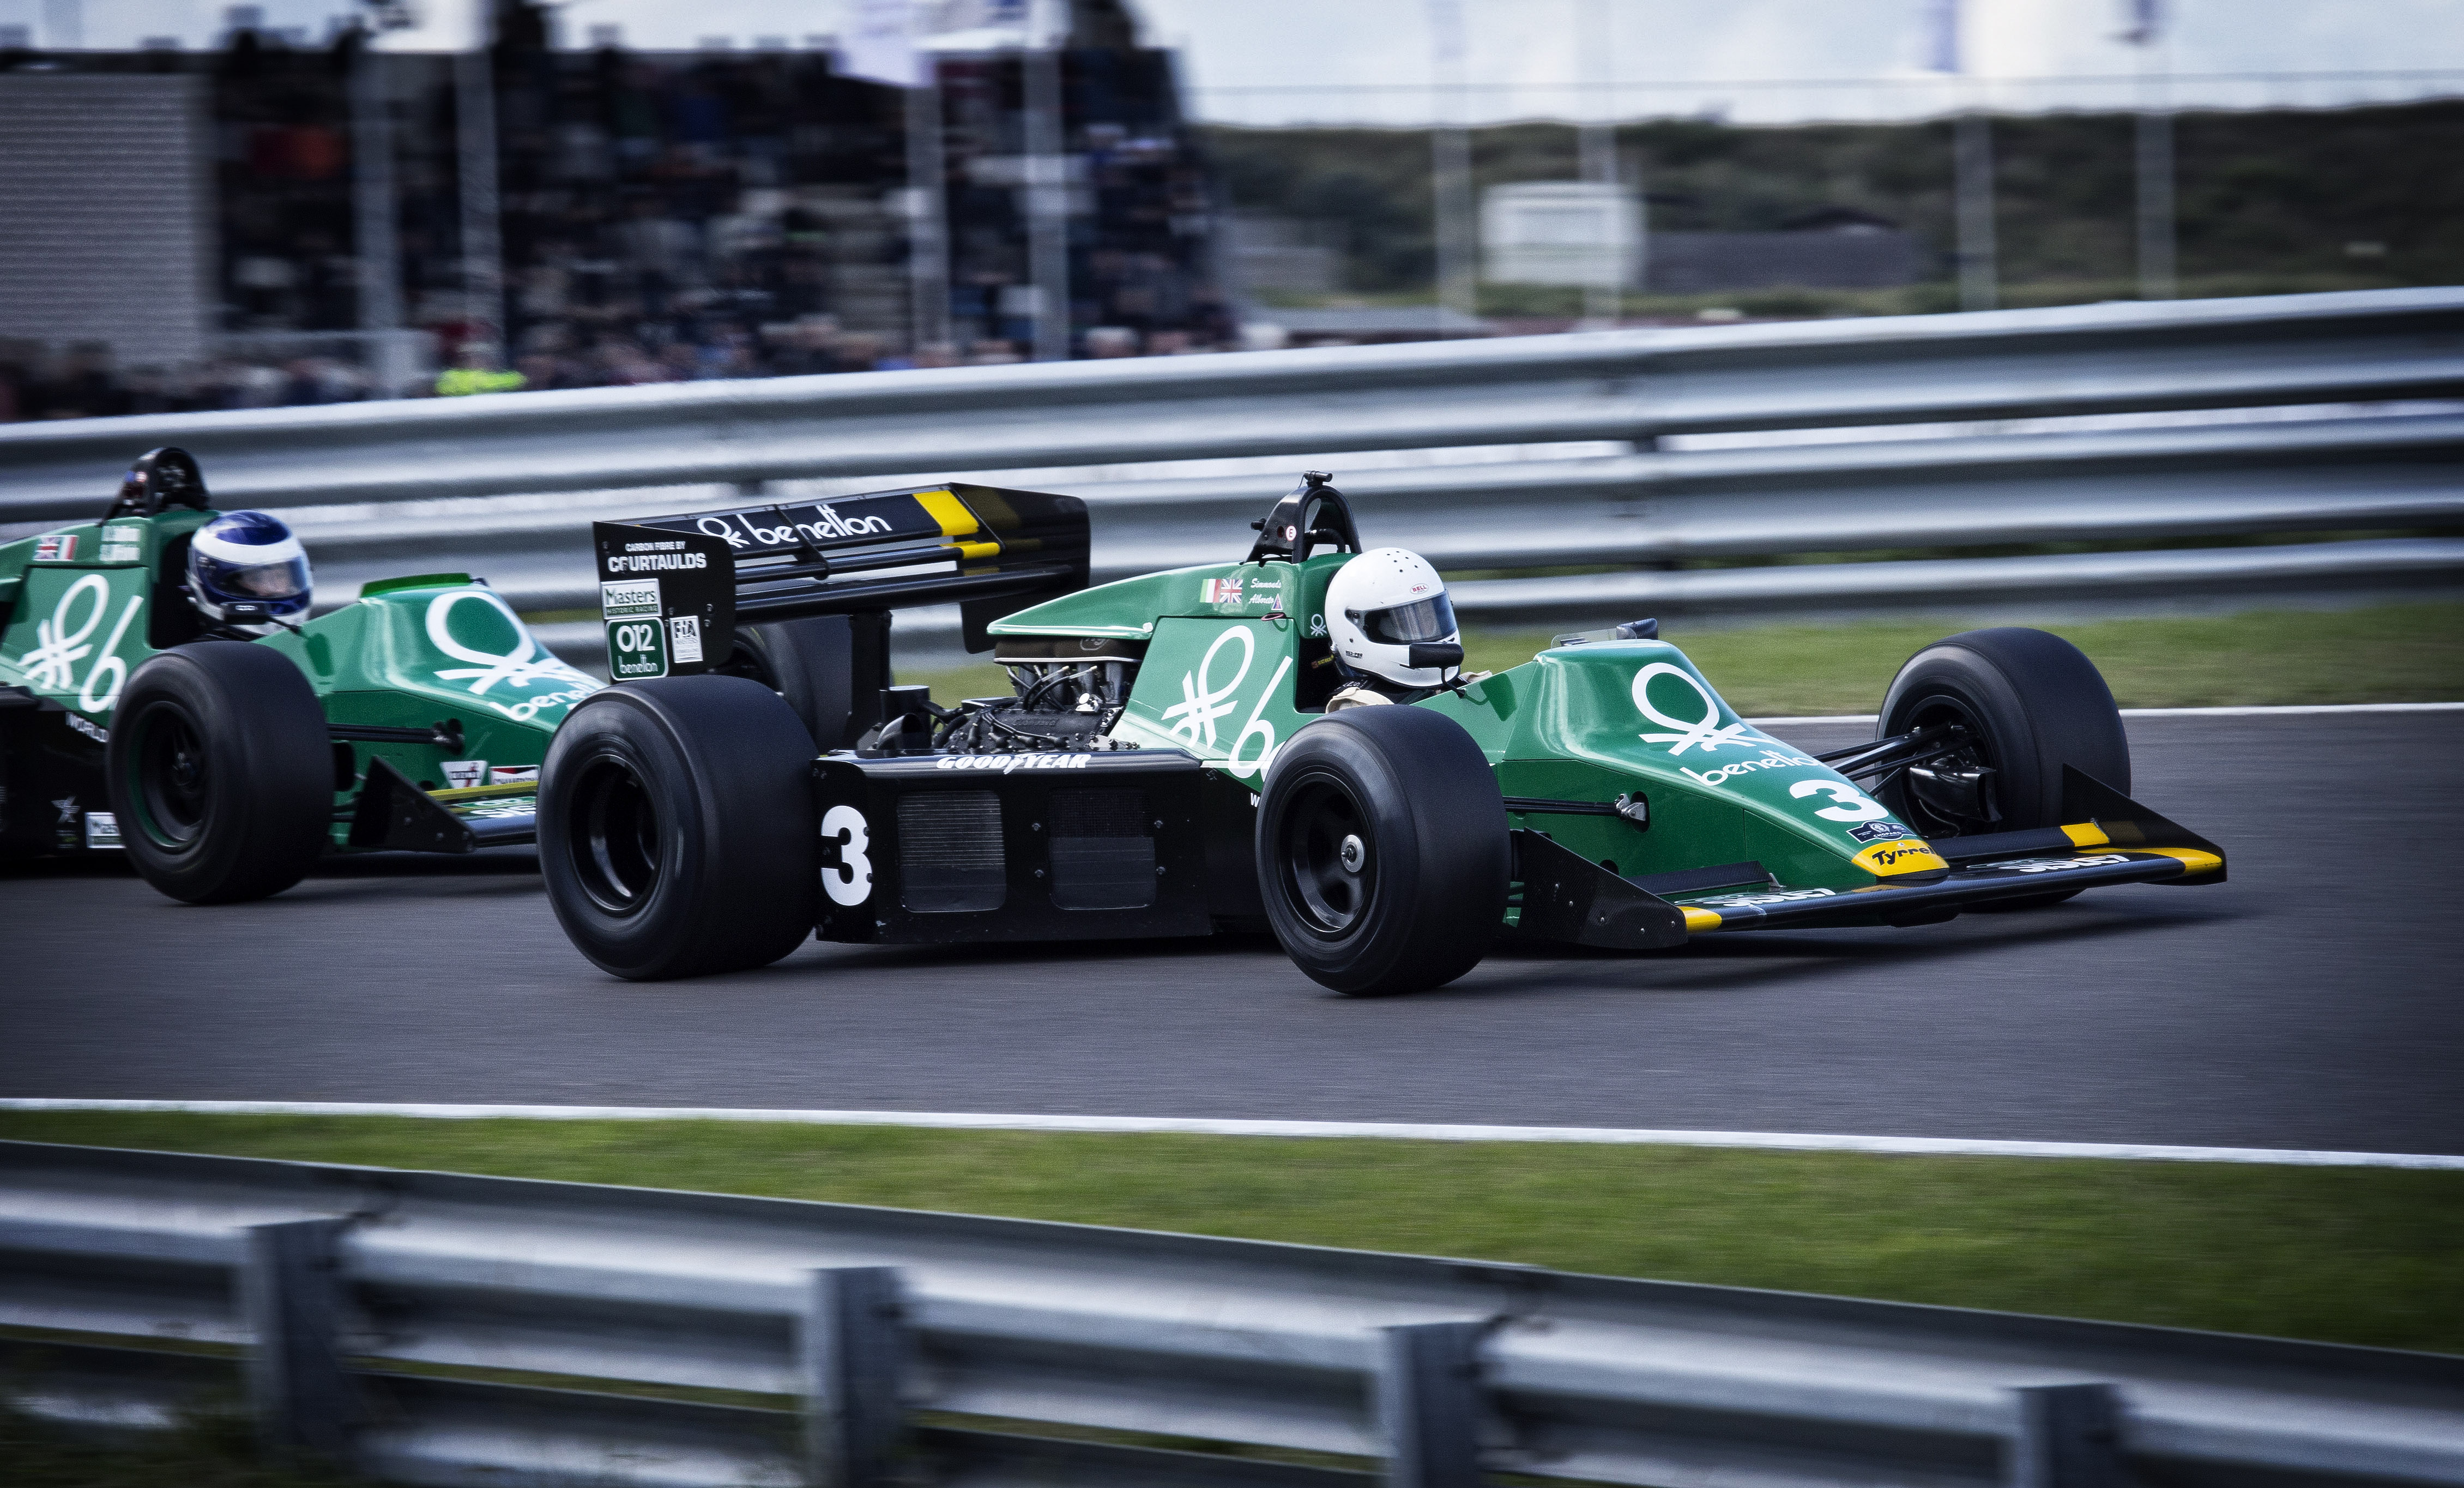
structure, car, vehicle, speed, sports car, speedway, race car, race, sports, racing, race track, fast, f1, racetrack, racer, motorsport, racing car, formula 1, formula one, touring car, motor sport, auto racing, automobile make, automotive design, sport venue, formula racing, indycar series, open wheel car, formula one car, car wallpapers